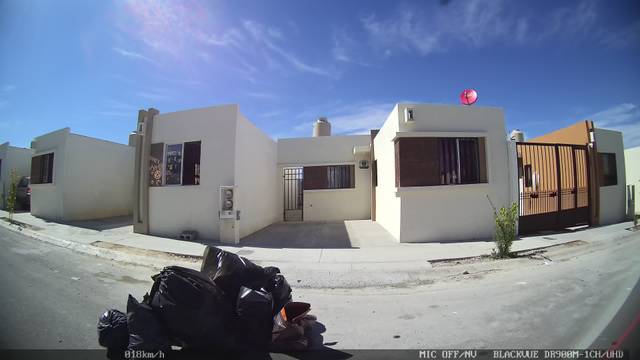
Region: Mexico
Coordinates: 25.385, -100.971